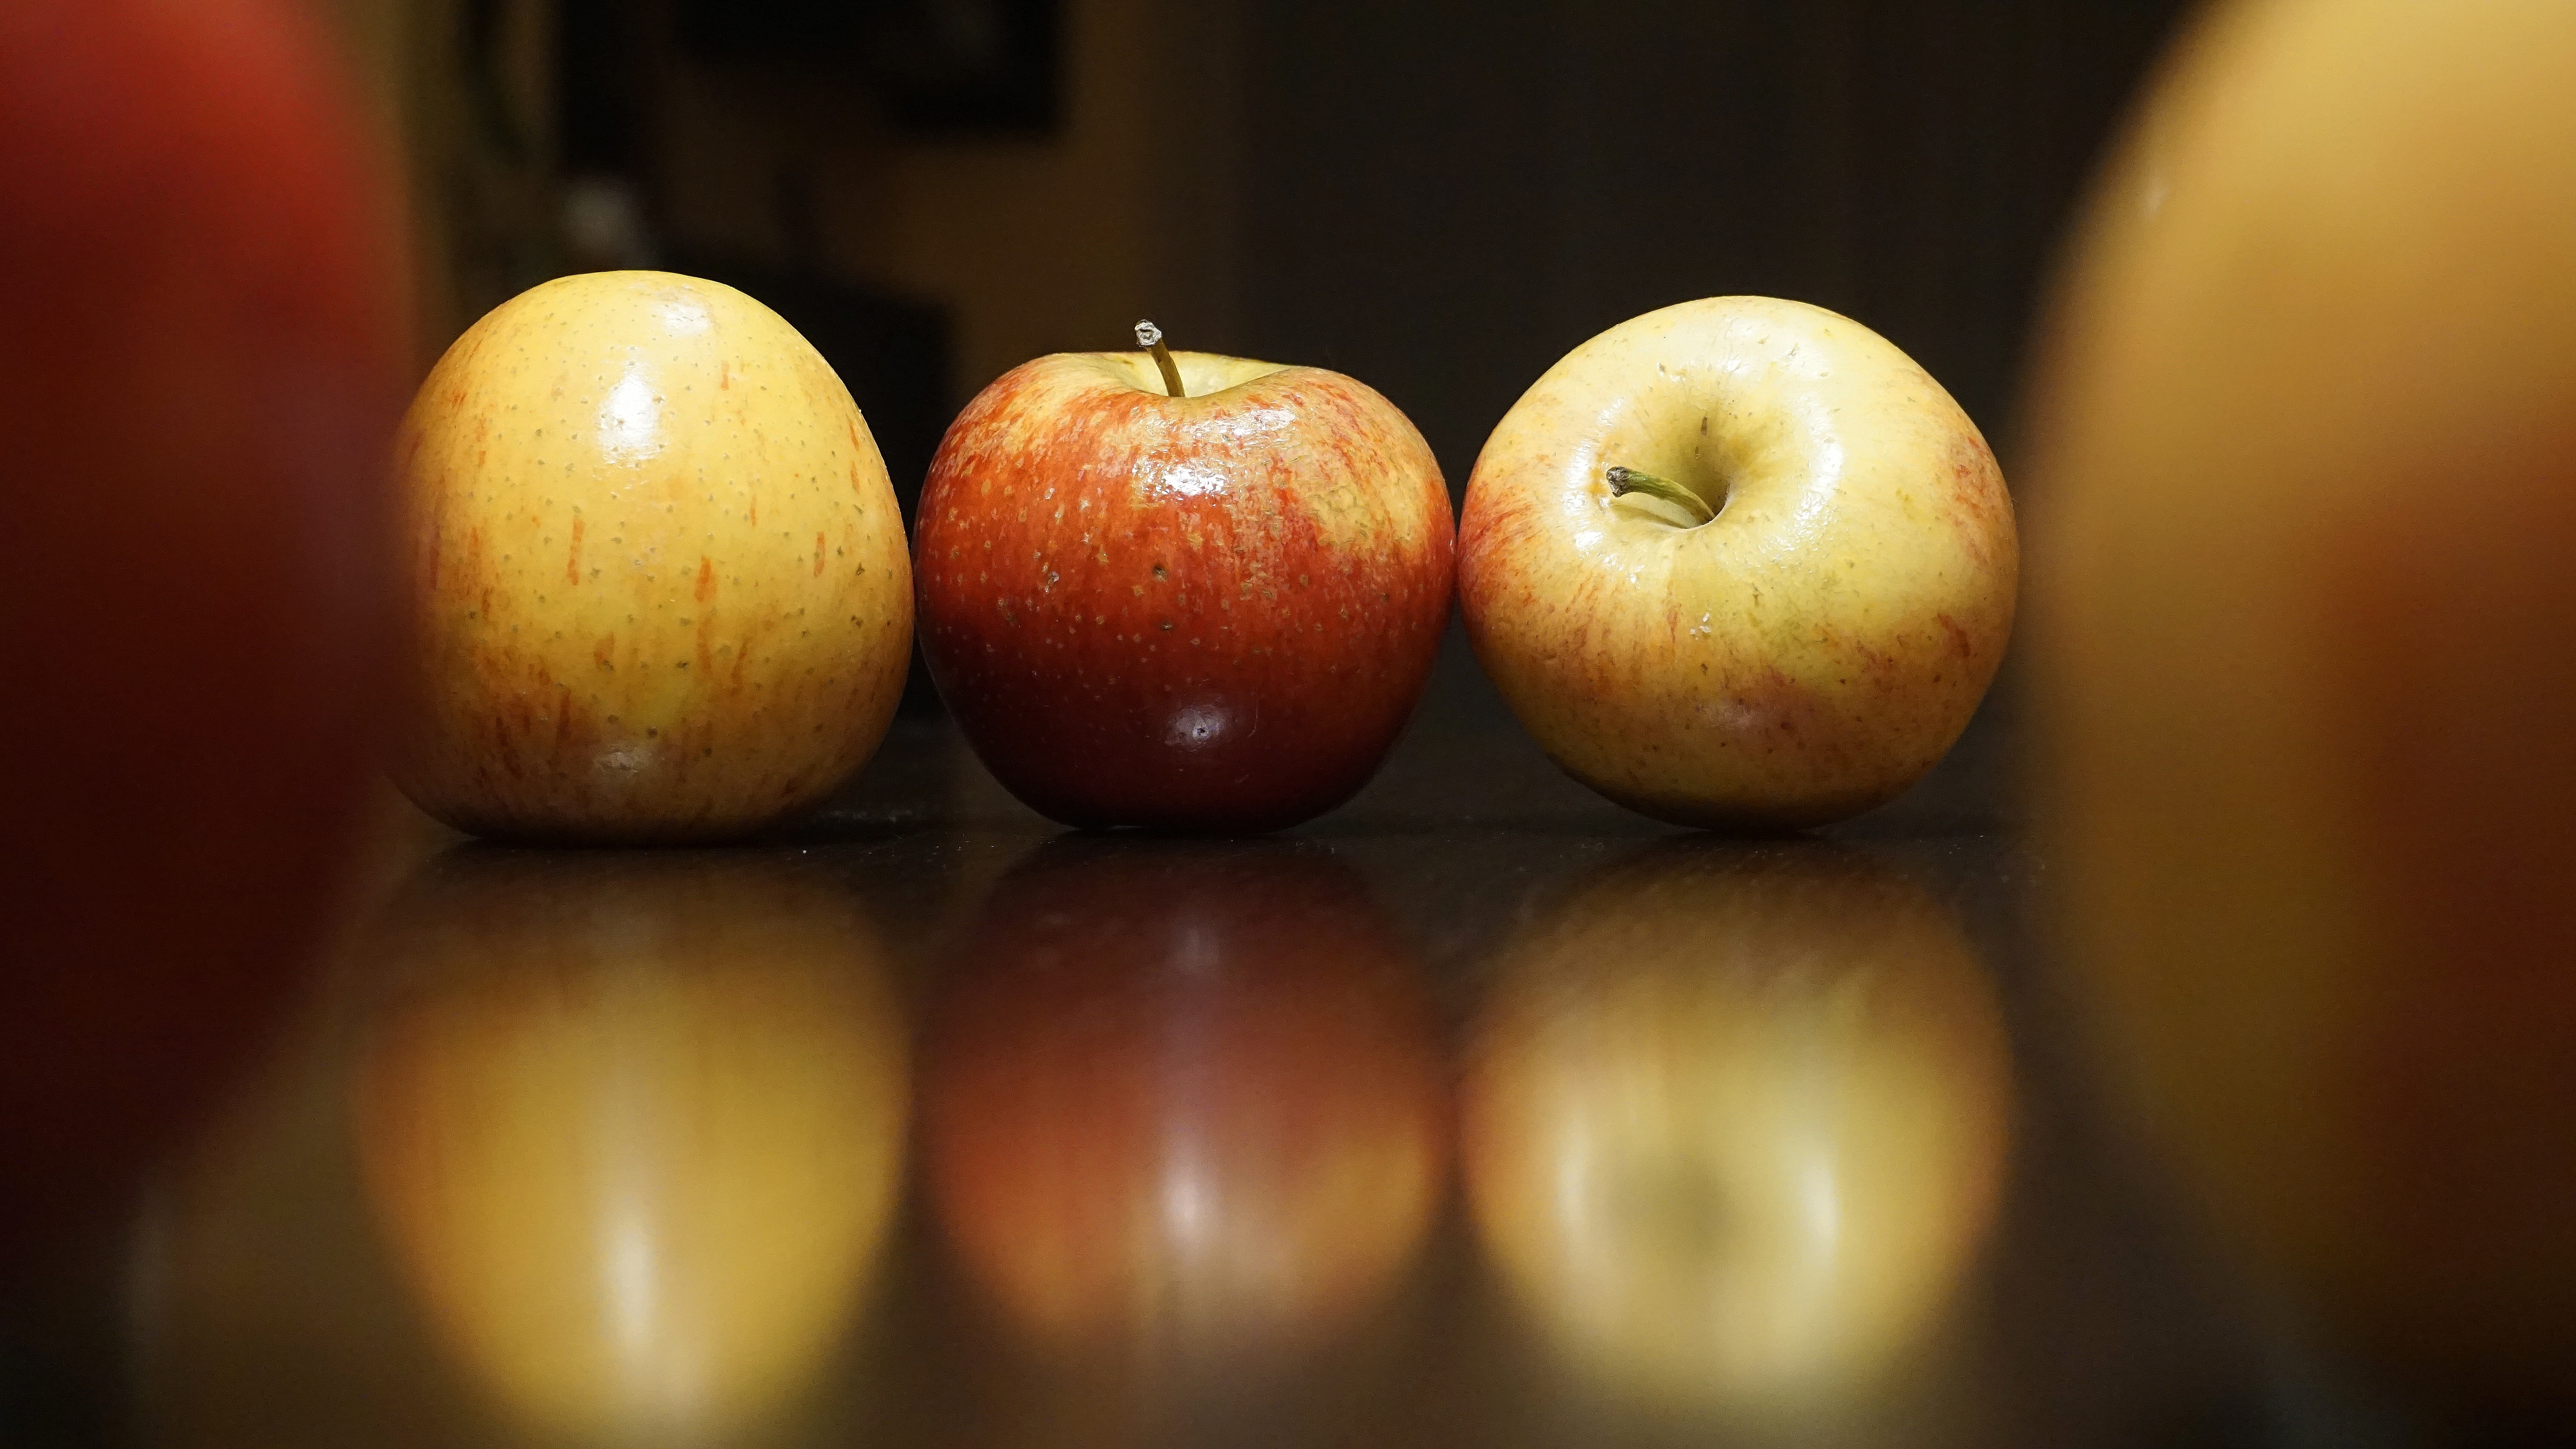
apple, nature, plant, photography, fruit, sweet, flower, food, green, harvest, produce, color, healthy, close up, red apple, fruits, apples, sweetness, rico, macro photography, flowering plant, rose family, still life photography, land plant